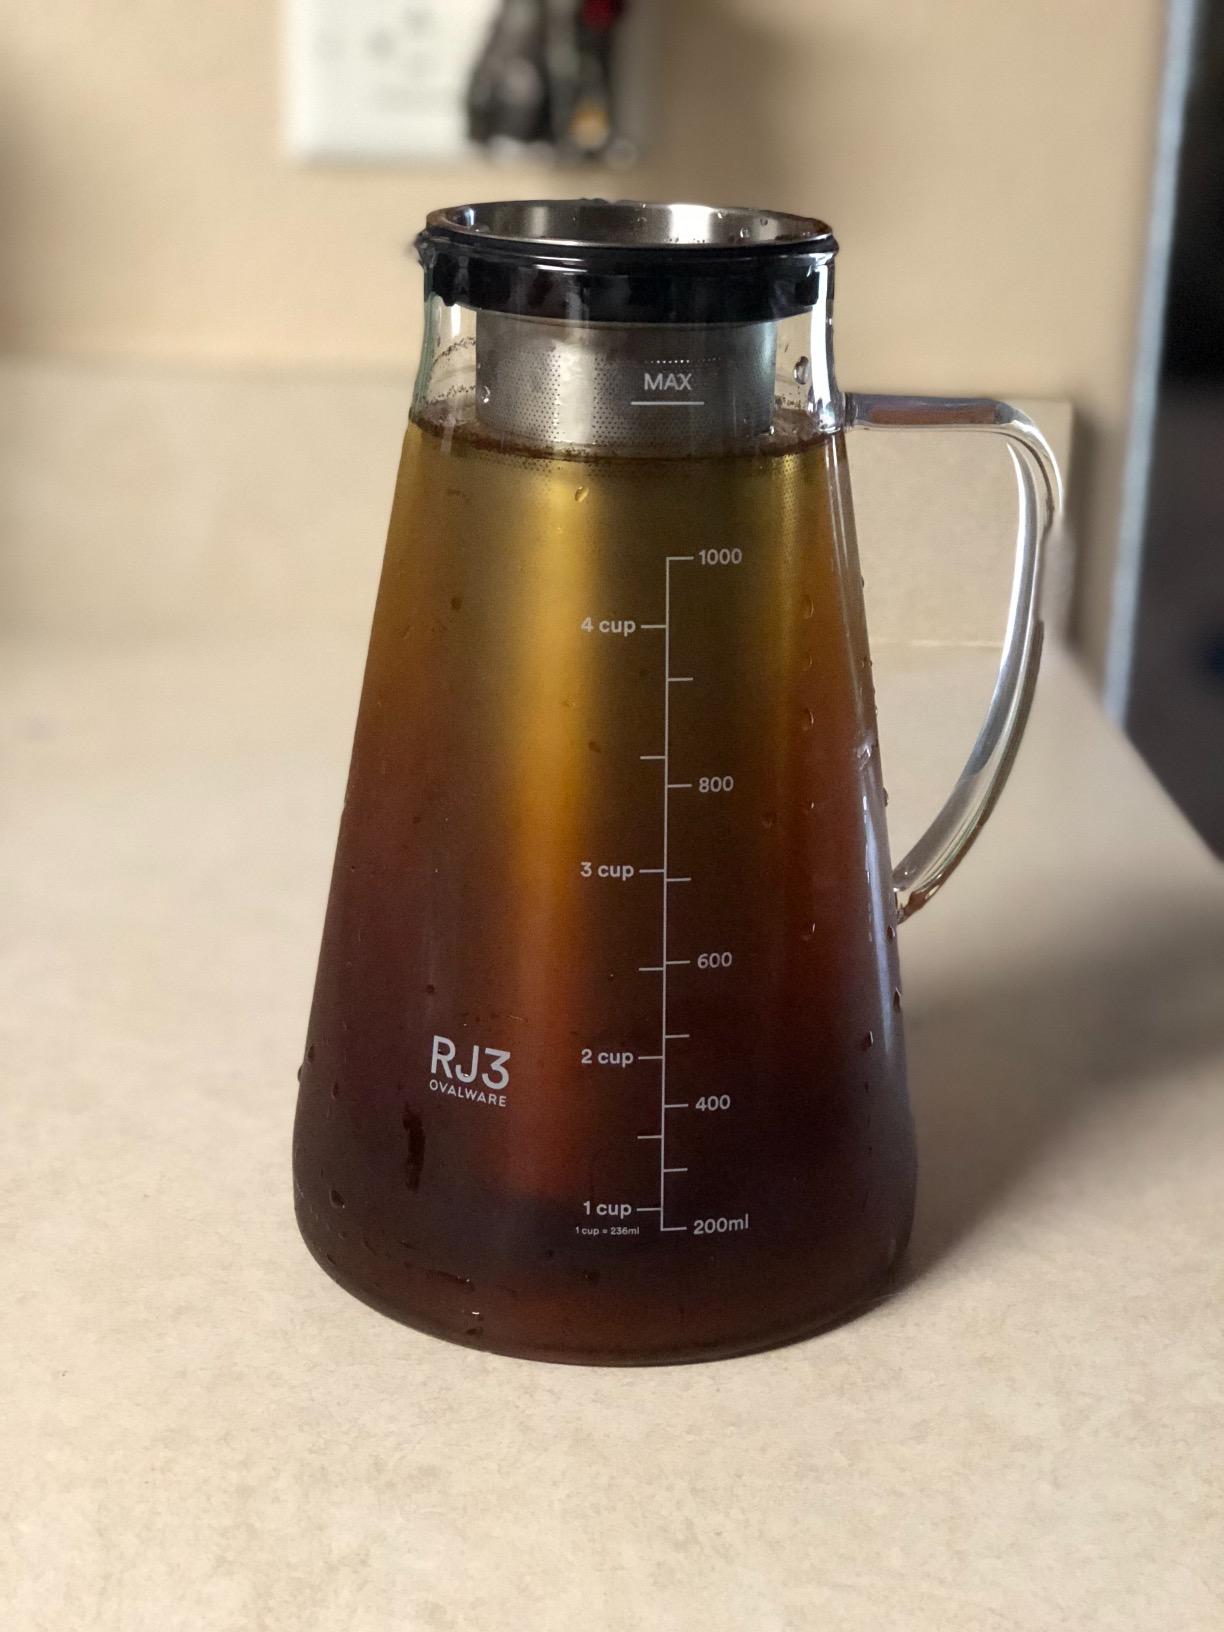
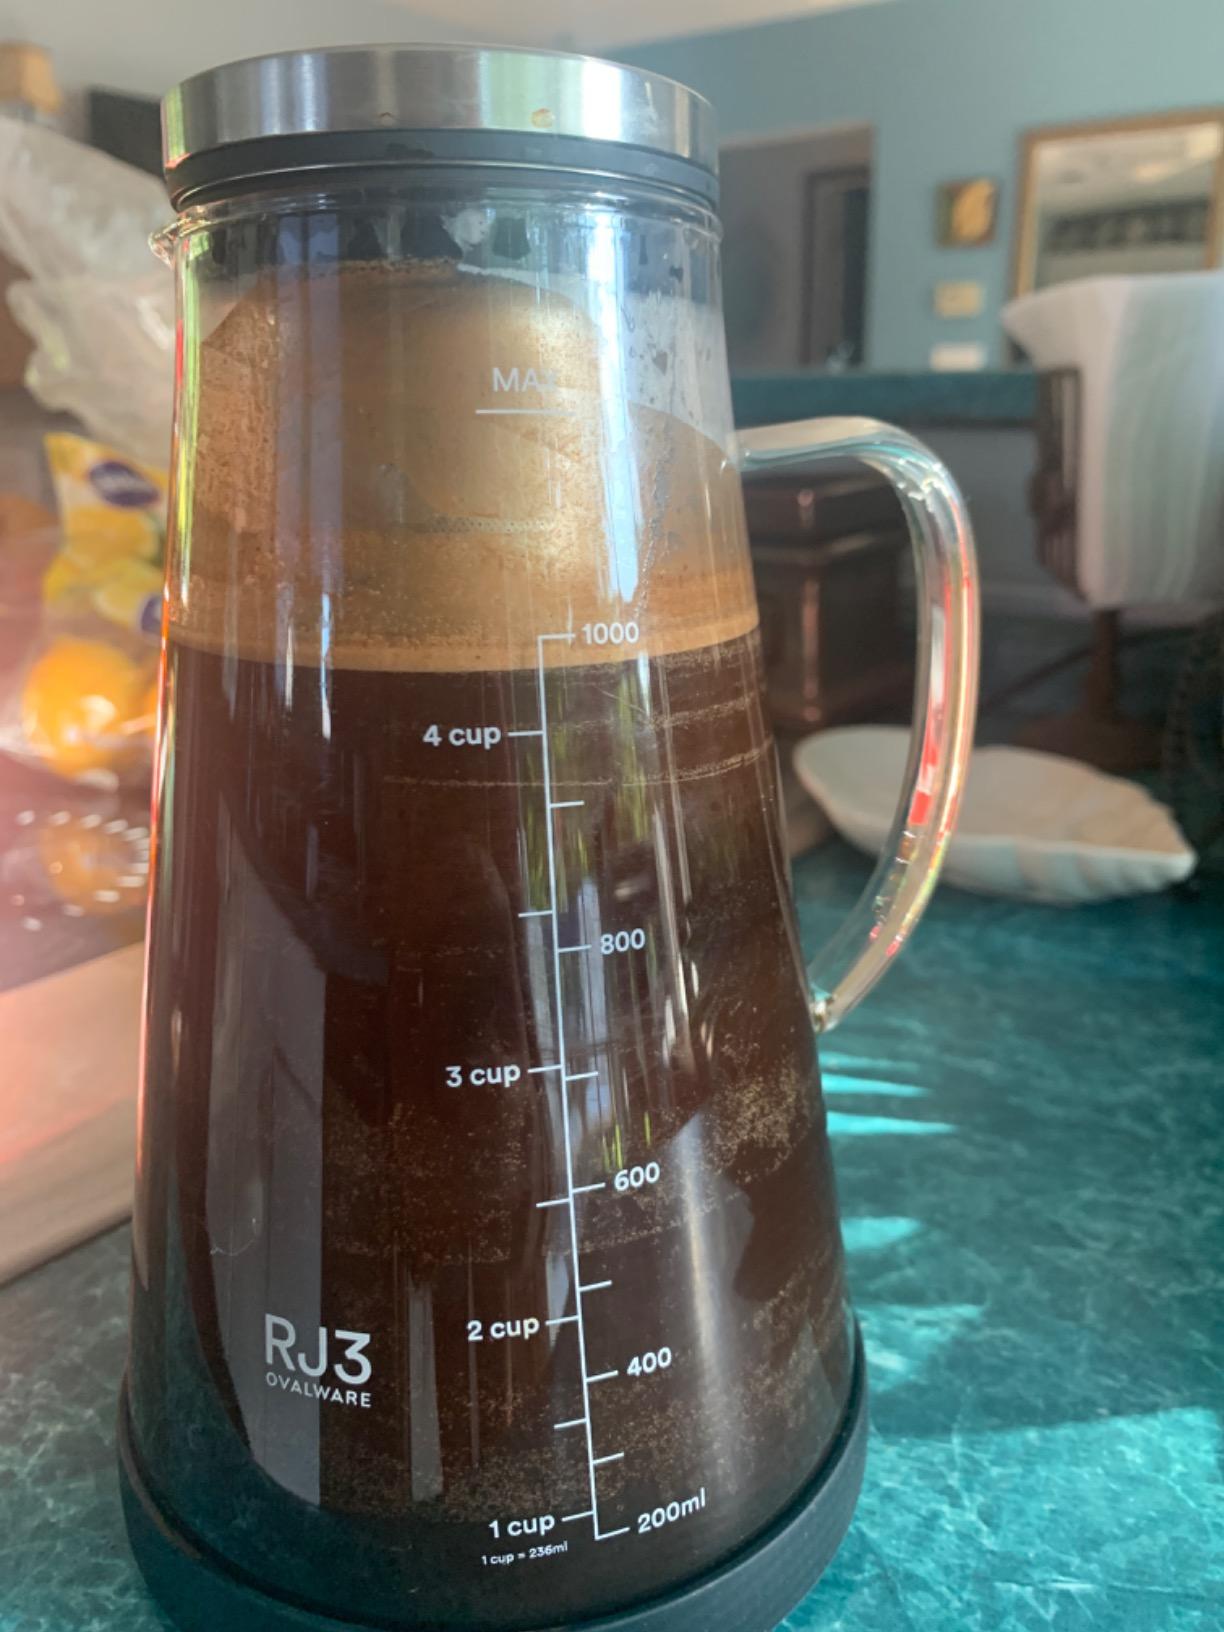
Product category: items_tea
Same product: yes